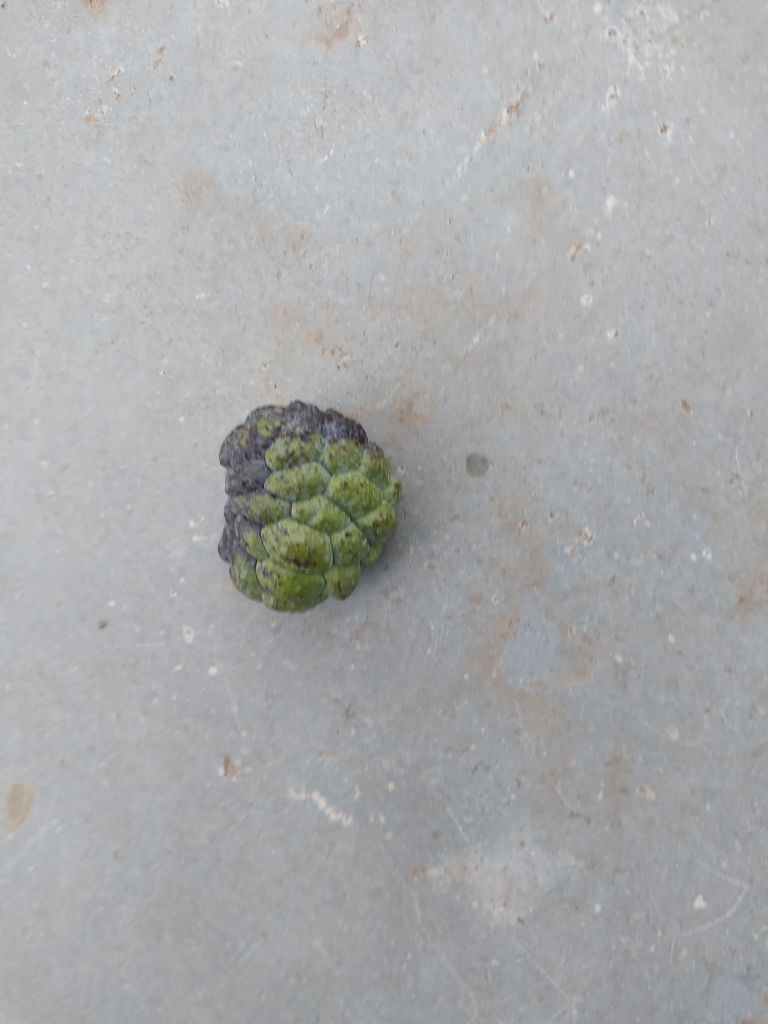
Disease label: Blank Canker